Hurricane Iota

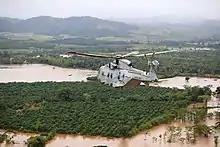
British Merlin helicopter on damage survey over Honduras

Iota made landfall in Nicaragua as a mid-end Category 4 hurricane near the town of Haulover, just south of Puerto Cabezas, on 16 November, only south of where Hurricane Eta made landfall 13 days prior. As Iota was moving ashore, Puerto Cabezas airport reported sustained winds of with gusts to at 02:53 UTC on 17 November. Damage reports, however, were extremely limited due to damage the area sustained previously from Hurricane Eta. These reports were also limited due to most communications to Puerto Cabezas being knocked out during the storm. An amateur radio from Club de Radio-Experimentadores de Nicaragua (CREN) reported winds of winds and damaged roofs, although it was unclear whether these were sustained winds or wind gusts. The roof was torn off of a makeshift hospital that was serving as a replacement to an older hospital, requiring an evacuation of the patients there.